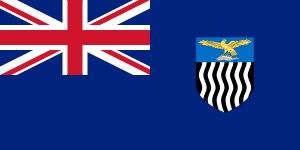
L'histoire de la Zambie, de l'ère préhistorique à l'ère médiévale, demeure encore assez mal connue. Si les recherches archéologiques contribuent à en faire l'un des berceaux de l'humanité et ont pu également attester de l'existence de royaumes anciens à partir du XIᵉ siècle, les faits avérés et datés ne remontent qu'aux années 1820.